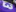
Number: 3